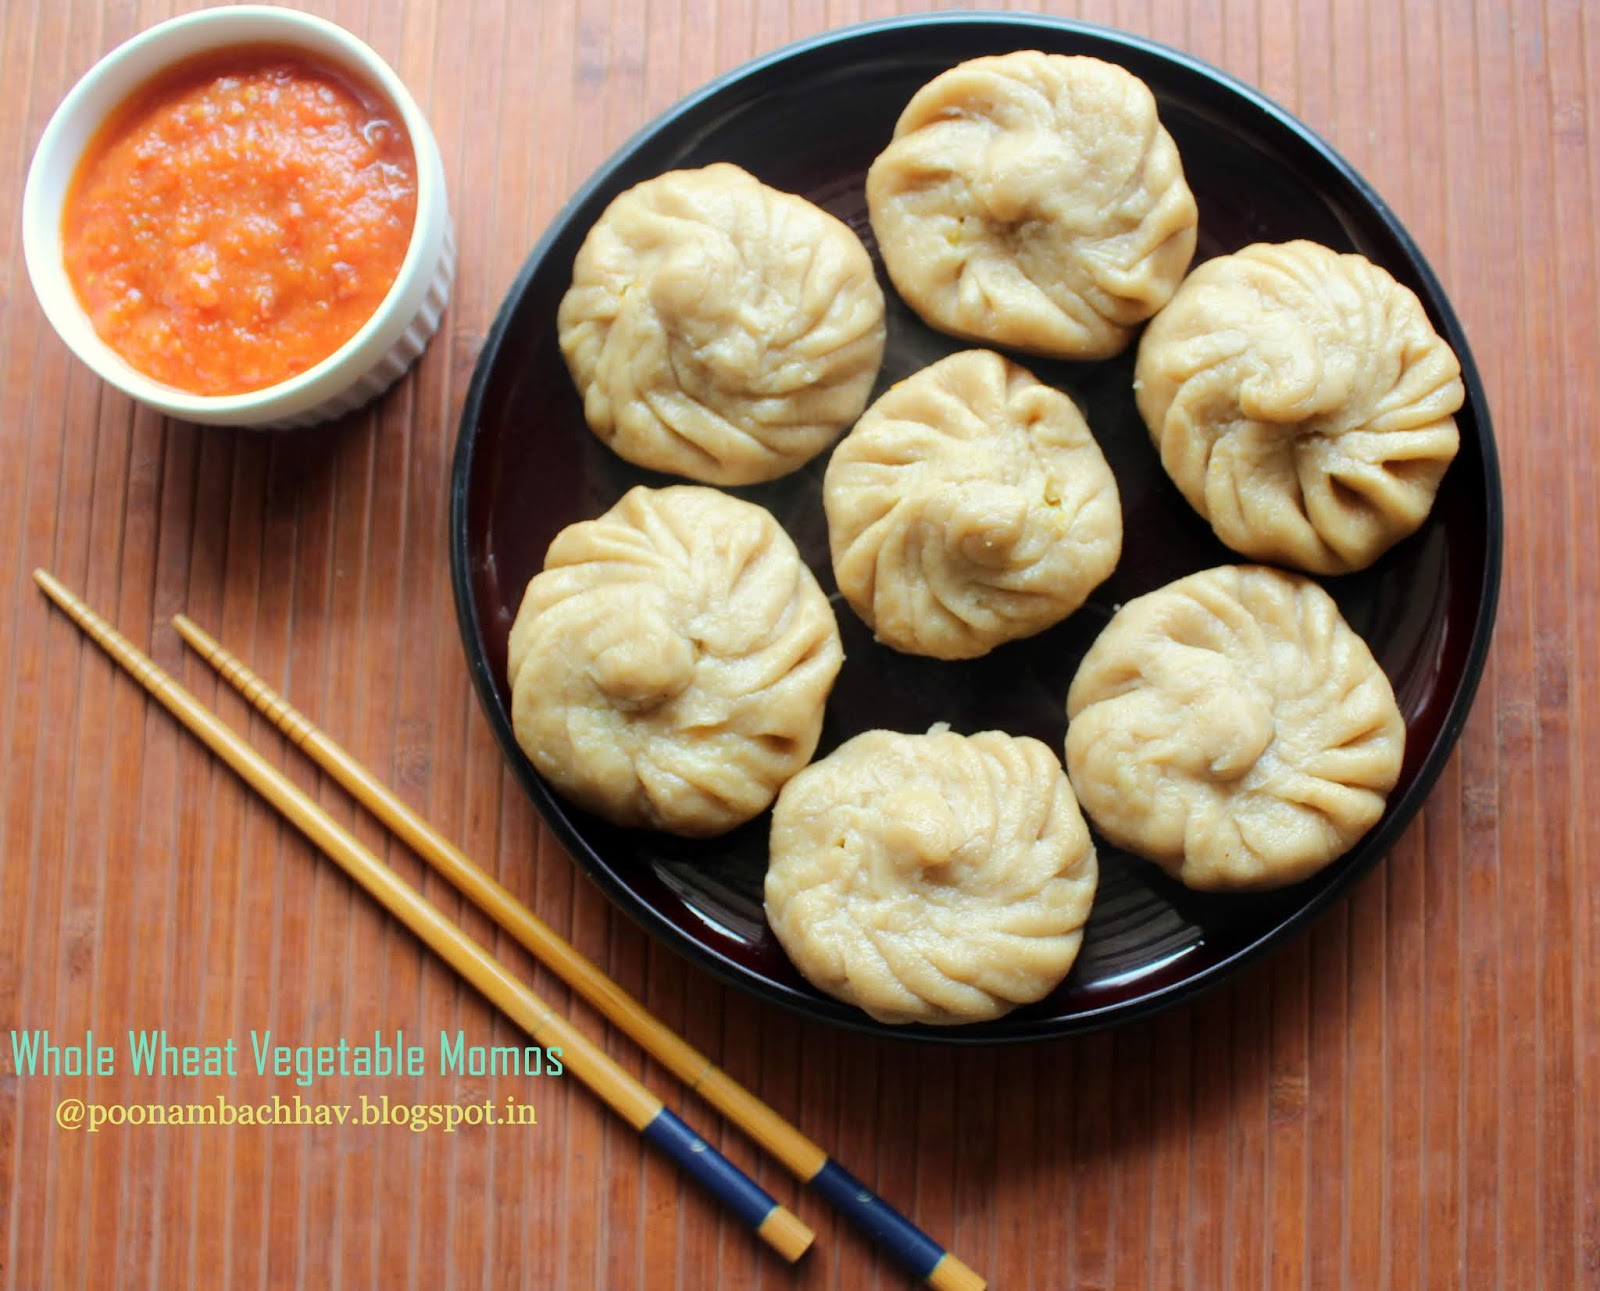
Dish: momos